Dinghai, Zhoushan

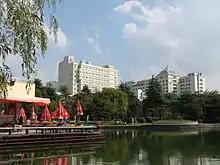
Dinghai Park, a major recreational and civic place, had been the only urban park in Dinghai for two decades before other parks opened.

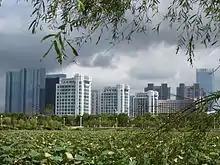
Lincheng Sub-District of Dinghai District has been designated by the Zhoushan municipal government as the newly planned and developed center for the city as well as the current municipal seat.

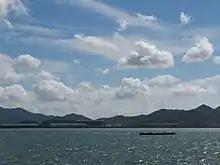
A clear day at Changbai Channel, the channel dividing Changbai Island and Zhoushan Main Island, from the ferry station with the Main Island as background.

Dinghai District administers consisted of 10 subdistricts and 3 towns. As of 2019, these township-level divisions were further divided into 41 residential communities, 73 rural villages, and 7 urban villages.